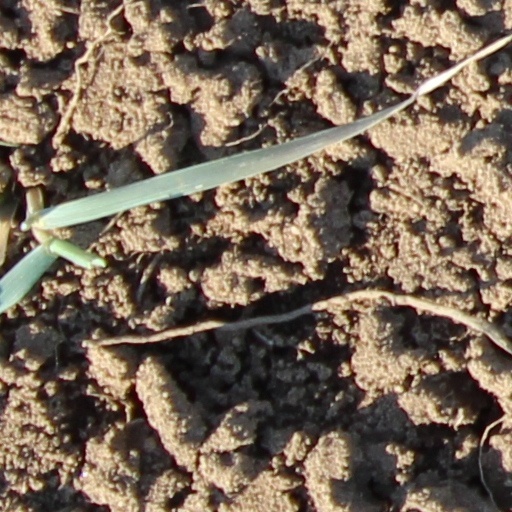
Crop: wheat